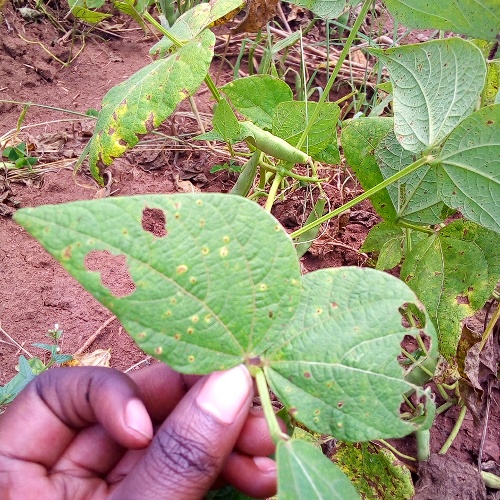
Leaf condition: bean_rust